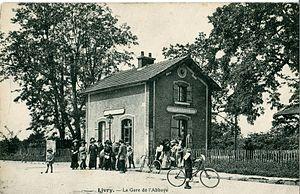
L'Abbaye est une gare ferroviaire française de la ligne de Bondy à Aulnay-sous-Bois, située à L'Abbaye, quartier de la ville de Livry-Gargan, dans le département de la Seine-Saint-Denis en région Île-de-France.